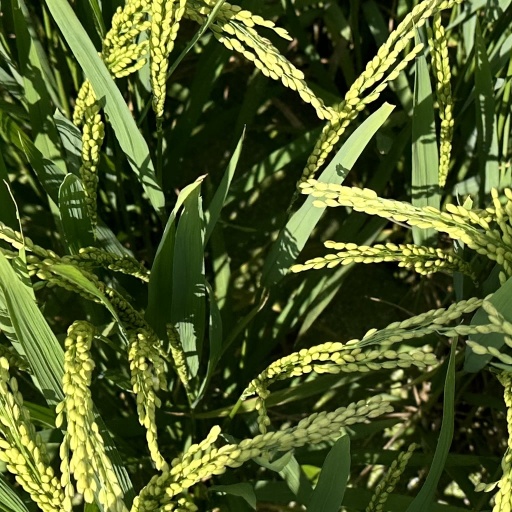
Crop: rice